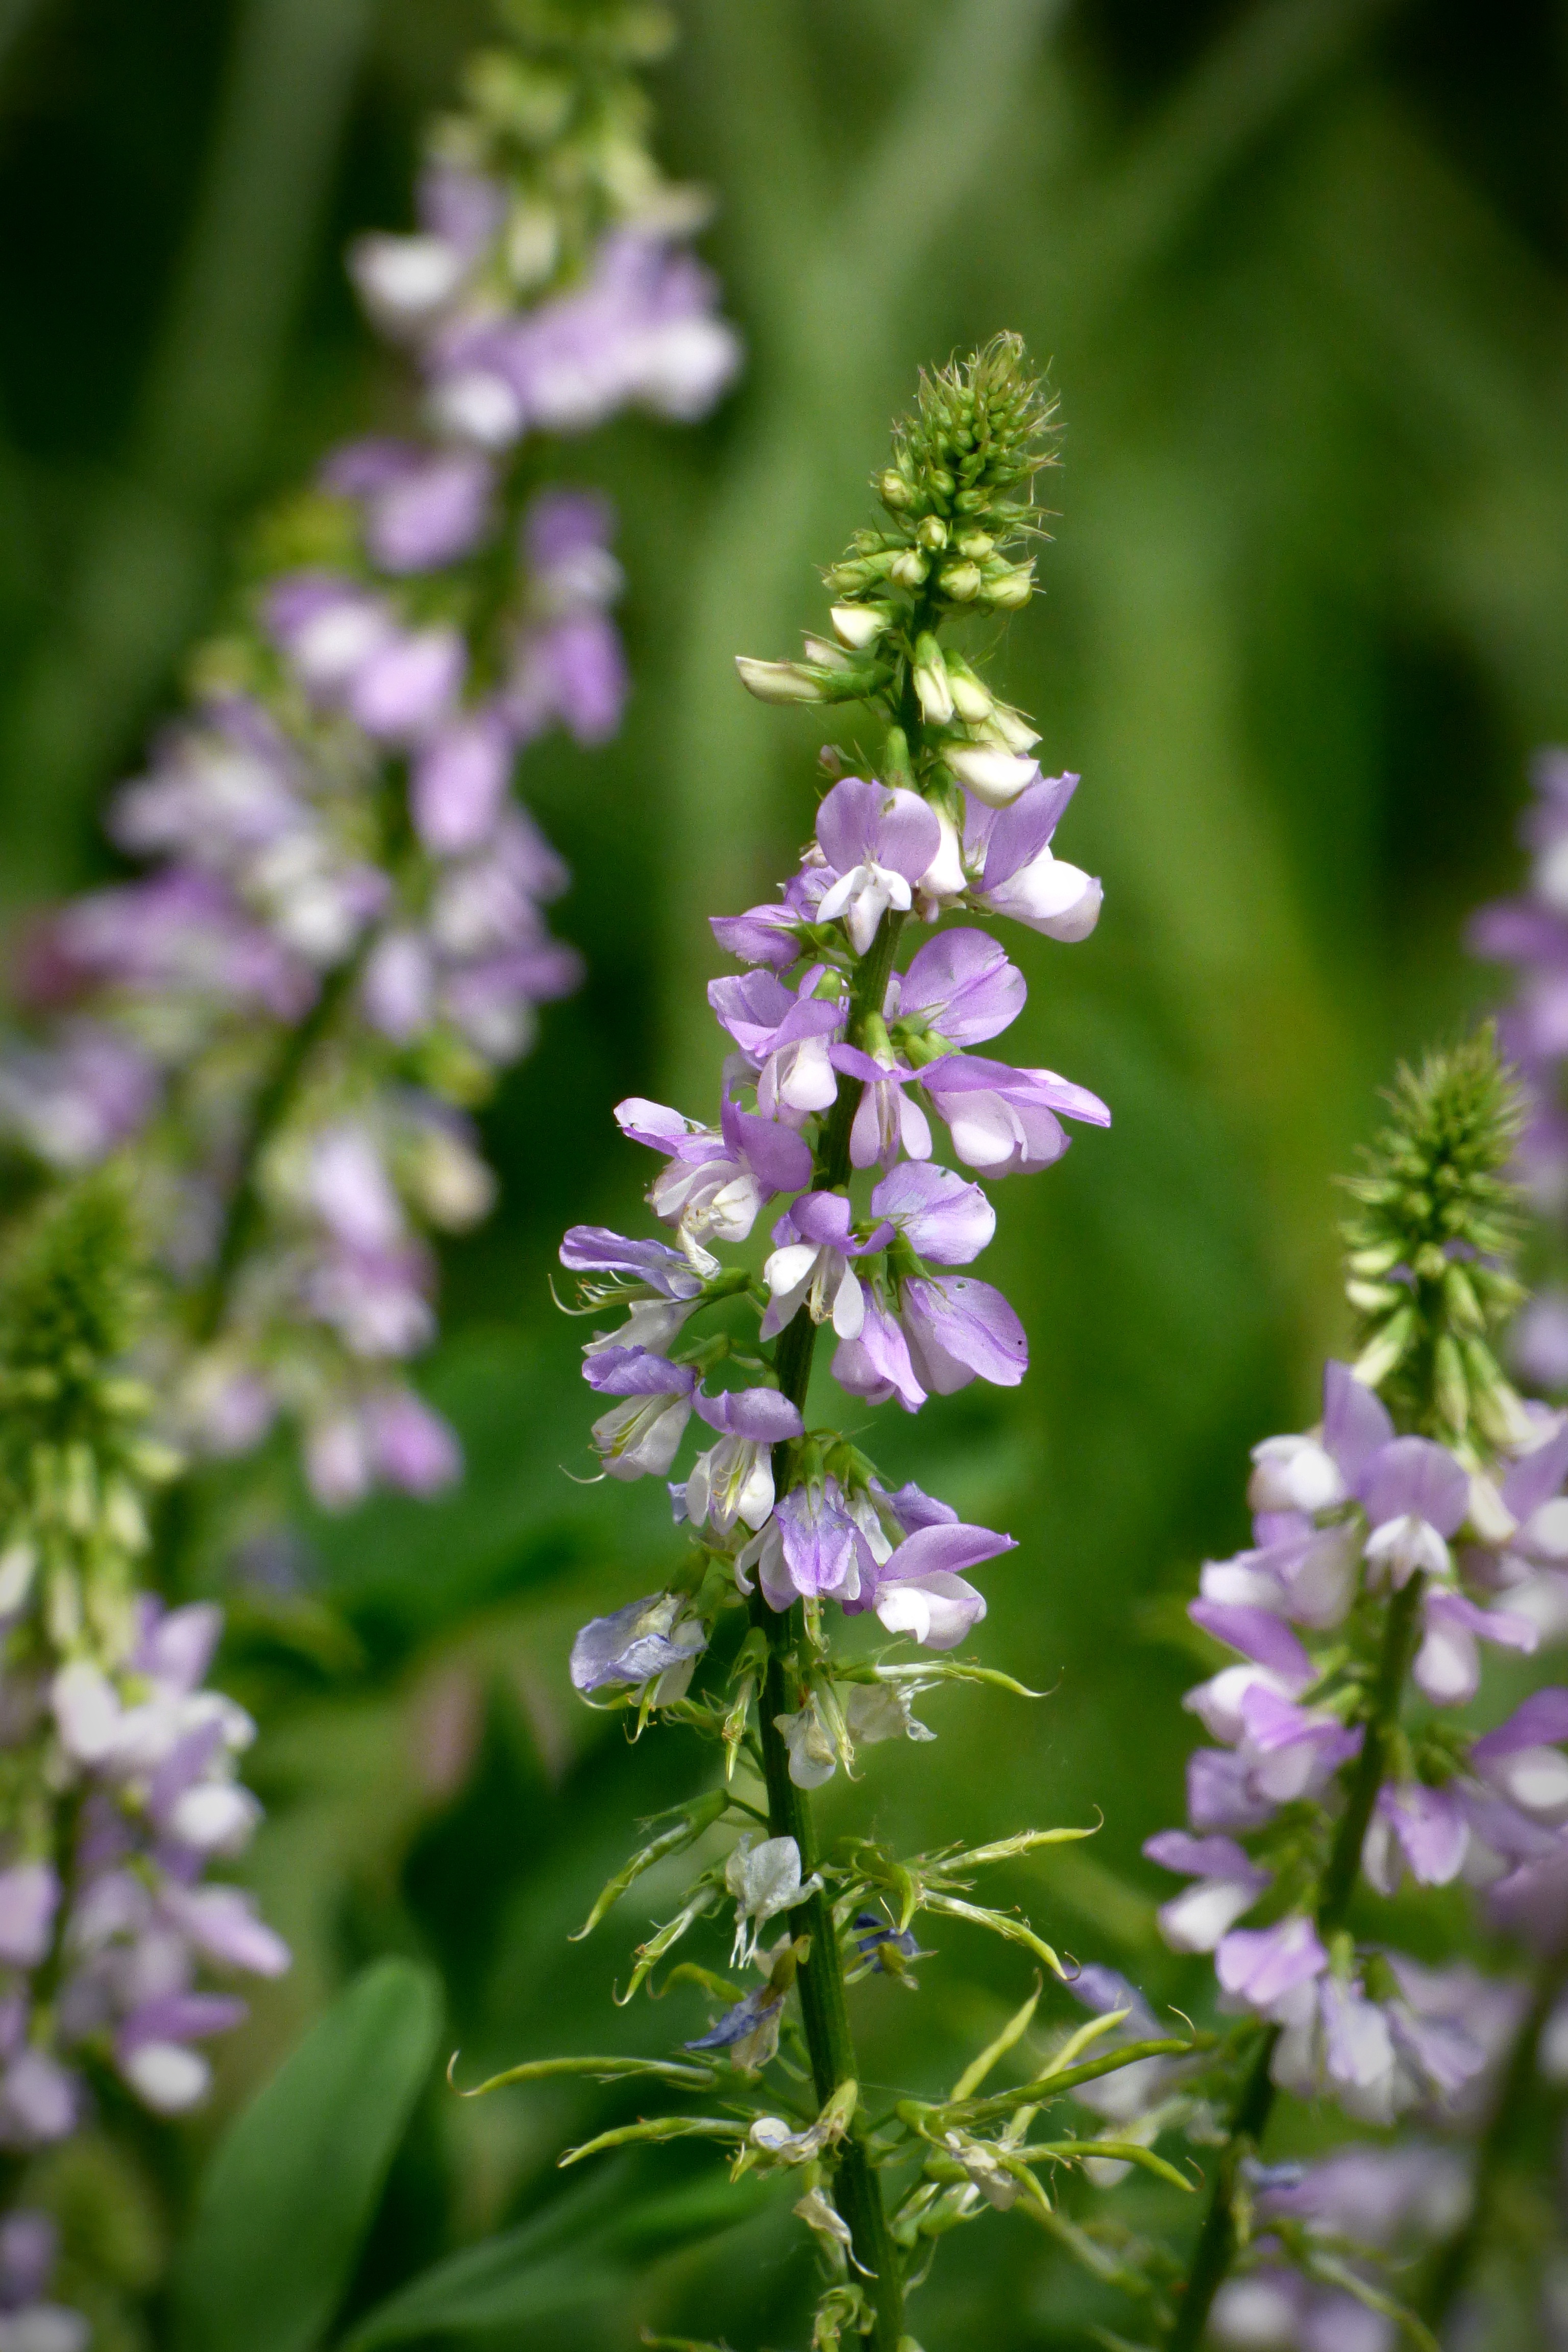
nature, blossom, plant, meadow, flower, spring, herb, macro, botany, garden, flora, wildflower, flowers, petals, flowery, flowering plant, land plant, english lavender, hyssopus